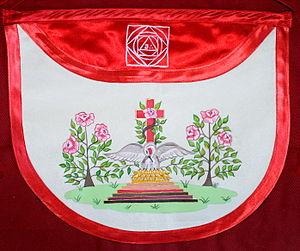
Tablier de 4e ordre du RFM, peint à la main sur soie.
Le Rite français, ou Rite français moderne, ou encore Rite moderne est un rite maçonnique constitué et codifié par le Grand Orient de France en 1783-1786 sous le nom de « Rit en 7 grades suivant le Régime du Grand Orient de France ». Consubstantiel à la naissance du Grand Orient de France, il est son rite de fondation créé en vue d'unifier les pratiques de ses loges. Descendant en droite ligne des usages premiers de la franc-maçonnerie, il contient et véhicule les plus anciennes traditions rituelles et initiatiques de la franc-maçonnerie nées en Écosse, puis en Angleterre. La codification du XVIIIᵉ siècle le structure en deux composantes graduelles, une symbolique en trois grades et une philosophique qui prend le nom au XXᵉ siècle d'« Ordre de Sagesse », en quatre ordres. Un cinquième ordre, administratif et conservatoire clôture cette codification.